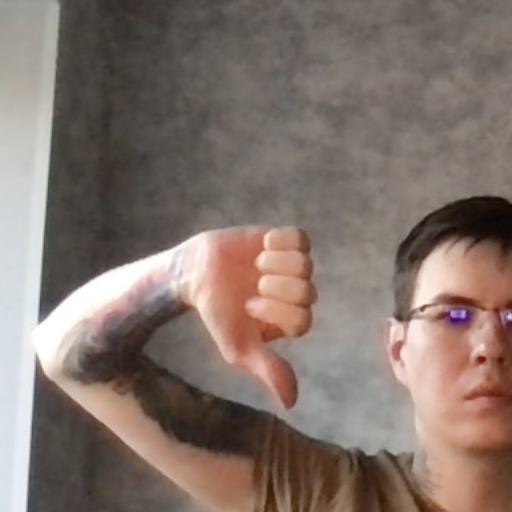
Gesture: dislike